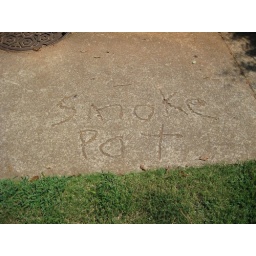
This sidewalk near my house offers dubious legal advice